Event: Nepal Earthquake
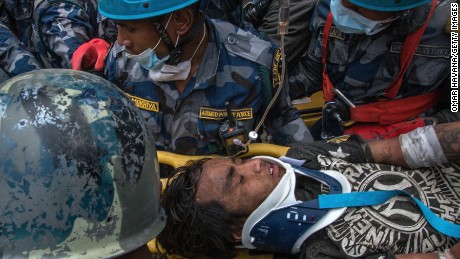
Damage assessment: damage